Essay

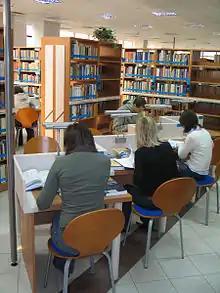
University students, like these students doing research at a university library, are often assigned essays as a way to get them to analyze what they have read.

In countries like the United States and the United Kingdom, essays have become a major part of a formal education in the form of free response questions. Secondary students in these countries are taught structured essay formats to improve their writing skills, and essays are often used by universities in these countries in selecting applicants ("see" admissions essay). In both secondary and tertiary education, essays are used to judge the mastery and comprehension of the material. Students are asked to explain, comment on, or assess a topic of study in the form of an essay. In some courses, university students must complete one or more essays over several weeks or months. In addition, in fields such as the humanities and social sciences, mid-term and end of term examinations often require students to write a short essay in two or three hours.